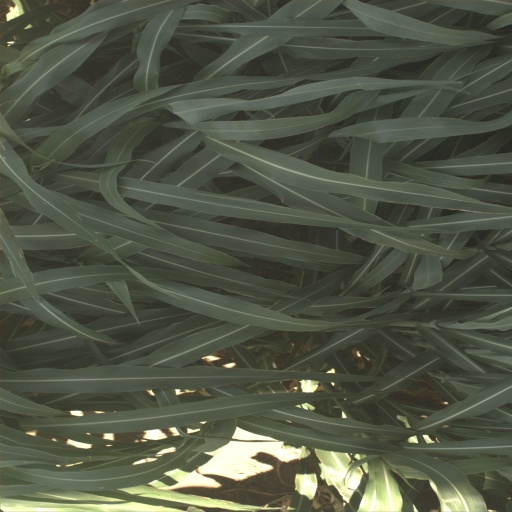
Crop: sorghum